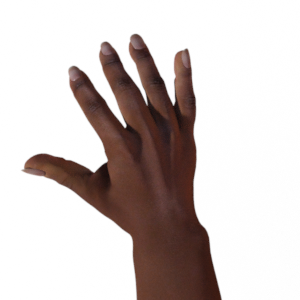
Label: paper